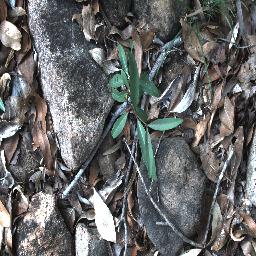
Label: rubber_vine